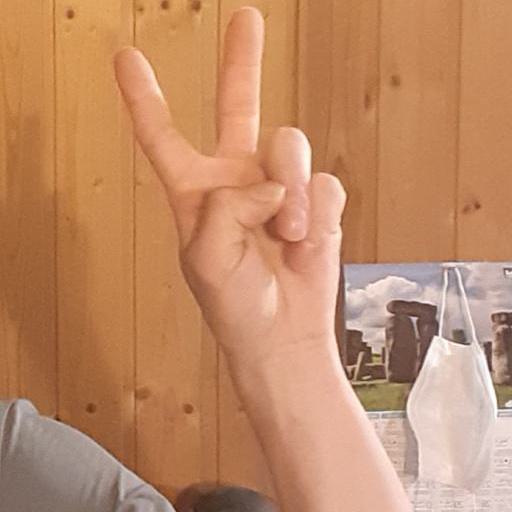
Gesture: peace